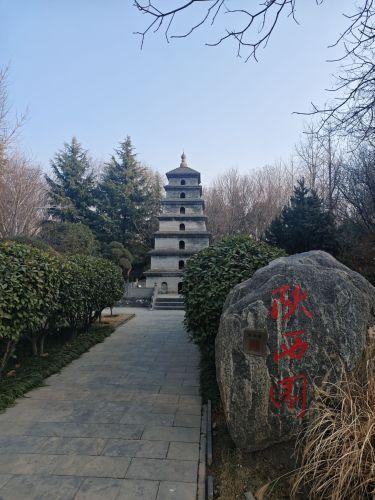
地标名称：大雁塔
所在城市：郑州市·中牟县